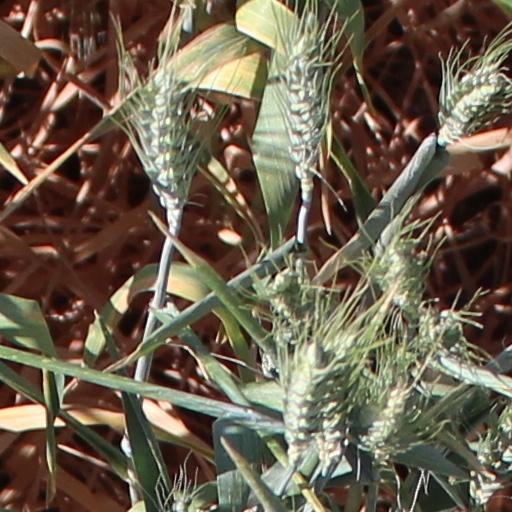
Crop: wheat